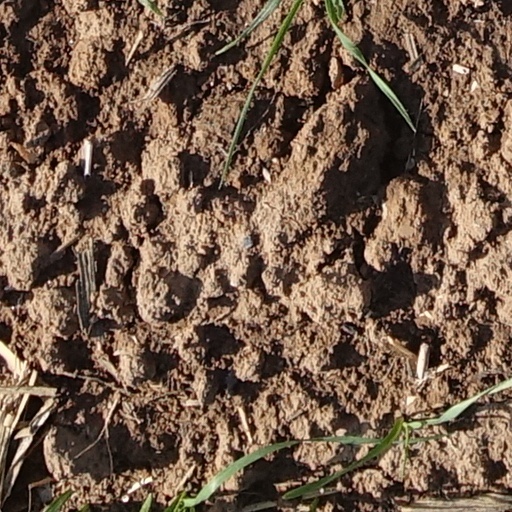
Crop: wheat